History of Tokyo

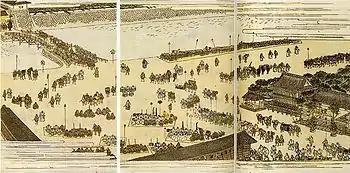
A scene from the "Tokugawa Seiseiroku", showing an aspect of the "sankin-kōtai" system: the festive attendance day of daimyo at Edo Castle

From 1560 to 1582, Oda Nobunaga's army overthrew the Ashikaga Shogunate, and unified half of the country. He did not seem to have interest in Edo. Nobunaga's successor, Toyotomi Hideyoshi, continued Nobunaga's conquests. Hideyoshi and his army's commander, the Tokugawa Ieyasu, took control of the Hojo in 1589. Hideyoshi unexpectedly gave Ieyasu the gift of Hojo territories in Kanto as a fief, if Ieyasu gave him his territories in the south. This was an attempt to neutralize Ieyasu as a potential threat by moving him away from Kyoto. In 1590, Ieyasu visiting Edo was considered crucial to the city's legitimacy. In 1598, after Hideyoshi died, there was struggle to be shogun between Ieyasu and Hideyoshi's vassals. Ieyasu won at the Battle of Sekigahara in 1600. Ieyasu started building a new government's capital in Edo. He dictated the social structure Mansfield calls "the most well-managed feudal society the world has ever known".